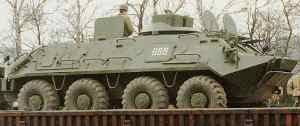
Label: BTR